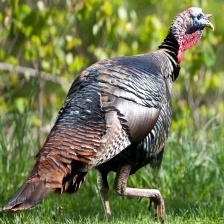
Species: WILD TURKEY
Scientific name: MELEAGRIS GALLOPAVO